Joseph Marie Servan de Gerbey

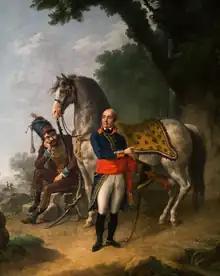
General Servan de Gerbey by Louis Lafitte

Joseph Marie Servan de Gerbey (14 February 1741 – 10 May 1808) was a French general. During the Revolution he served twice as Minister of War and briefly led the "Army of the Western Pyrenees". His surname is one of the names inscribed under the Arc de Triomphe, on Column 33.